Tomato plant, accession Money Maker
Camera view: tilt-top (135 deg); turntable rotation: 90 degrees
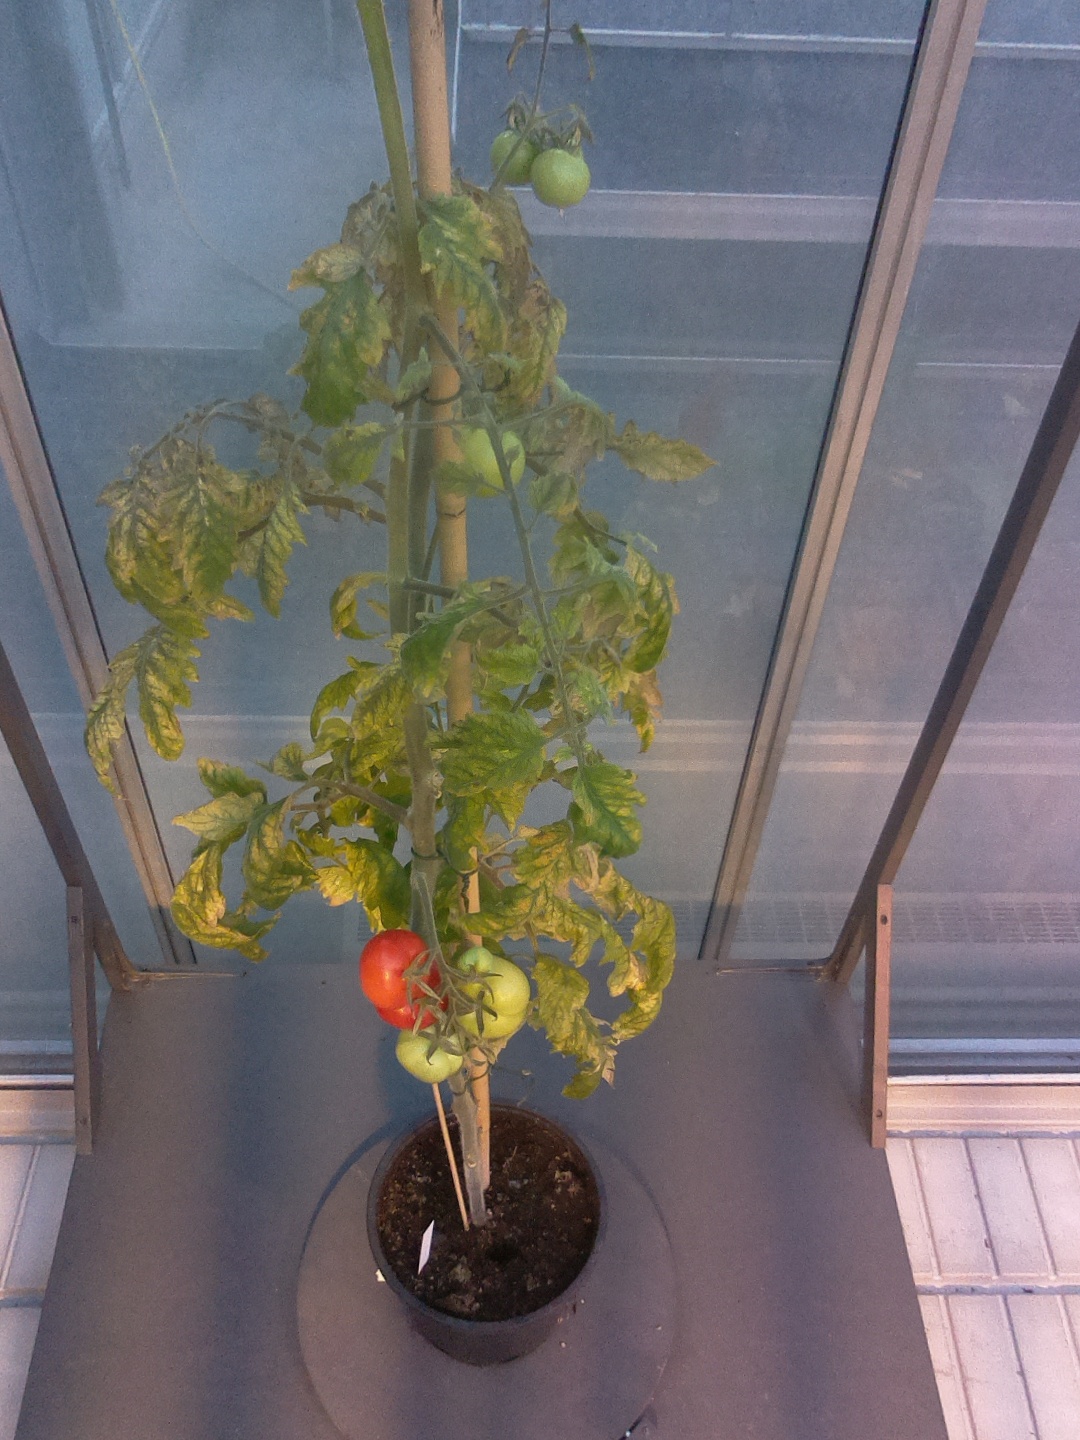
BBCH growth stage 82: 20%-30% of fruits show typical fully ripe color